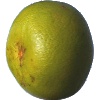
Label: Pomelo Sweetie 1